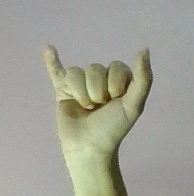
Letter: ya